Macquarie Harbour

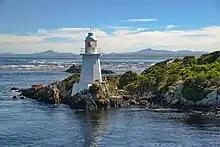
Photo of the lighthouse on Bonnet Island, Hells gate, Tasmania (looking out from Harbour)

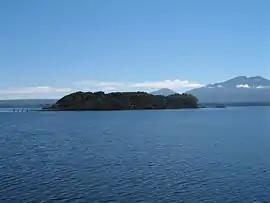
Sarah Island in Macquarie Harbour.

The first settlement at Macquarie Harbour was on Sarah Island, a small island in the harbour, named after the wife of Thomas William Birch. This island was used as a prison for recalcitrant prisoners from other settlements in Tasmania, due to its extreme isolation and extreme climate.